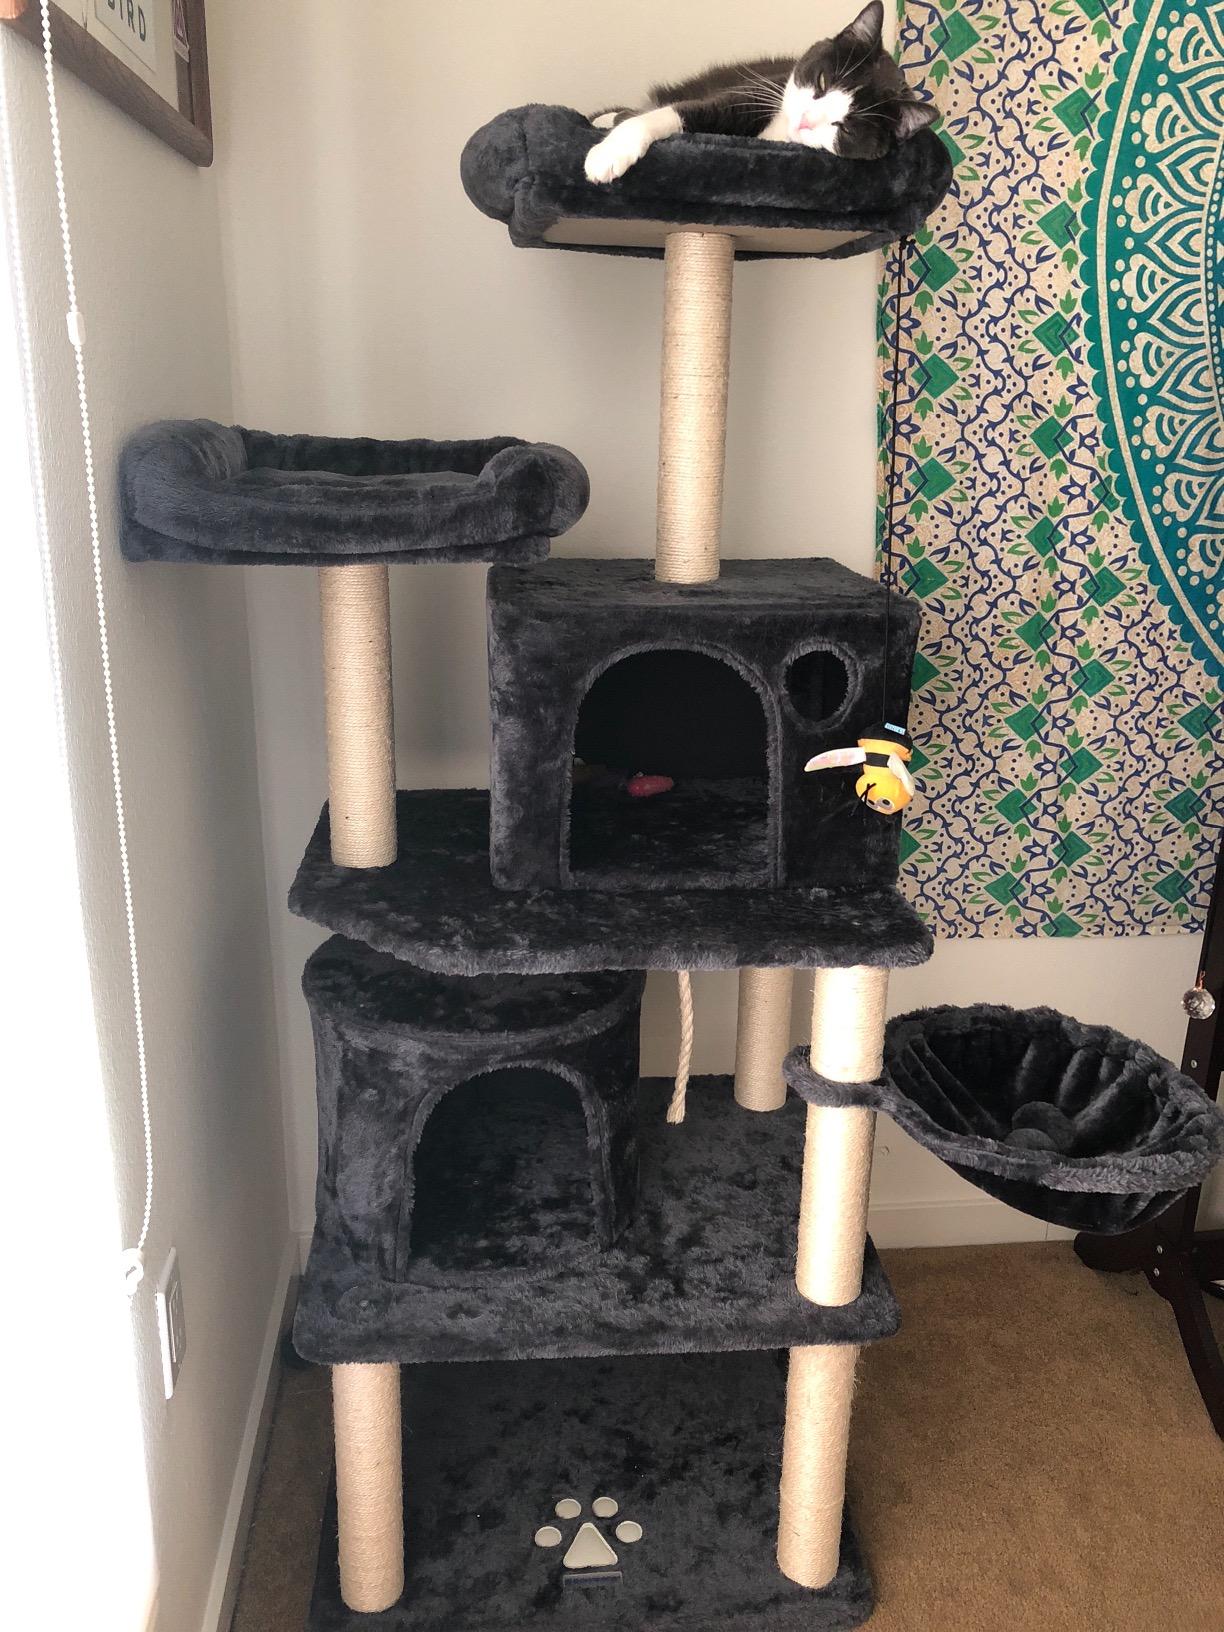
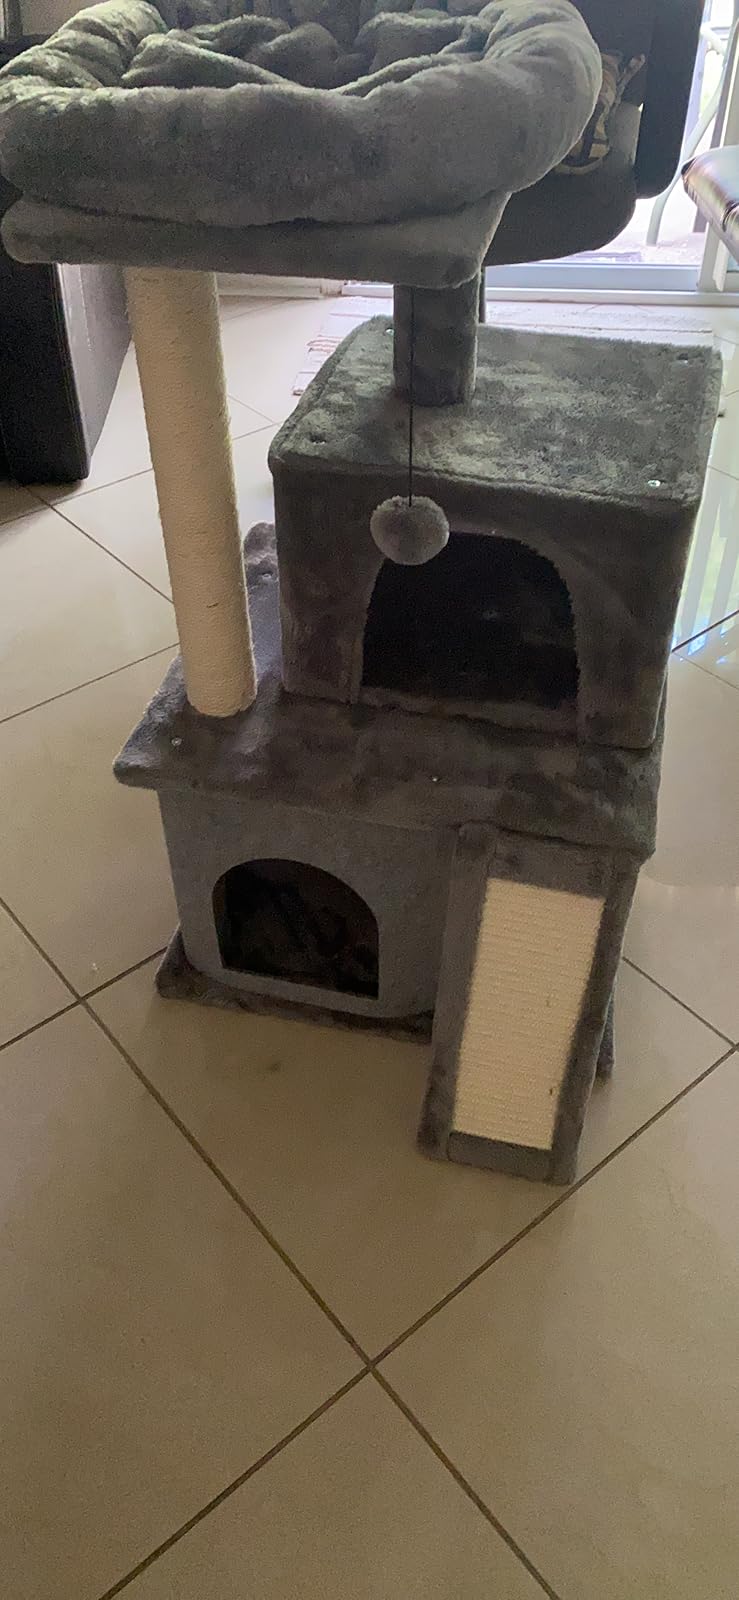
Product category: items_cat tree
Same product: no